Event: Nepal Earthquake
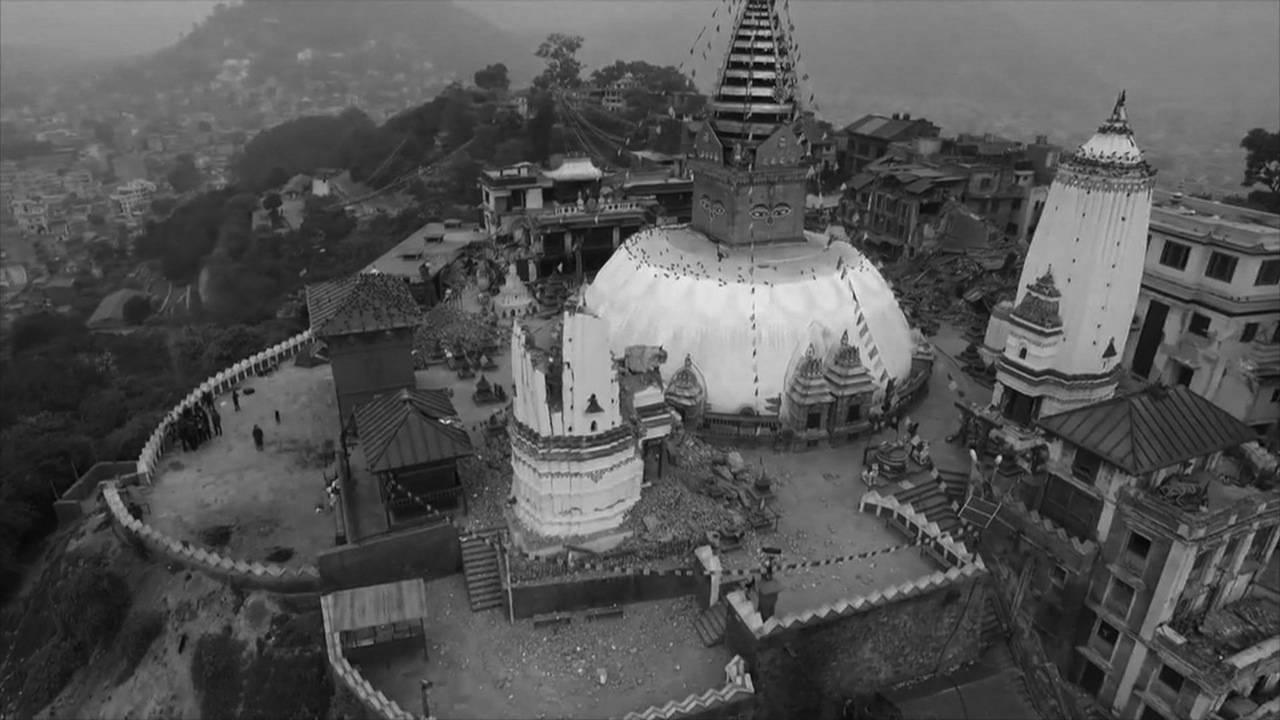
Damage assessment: damage